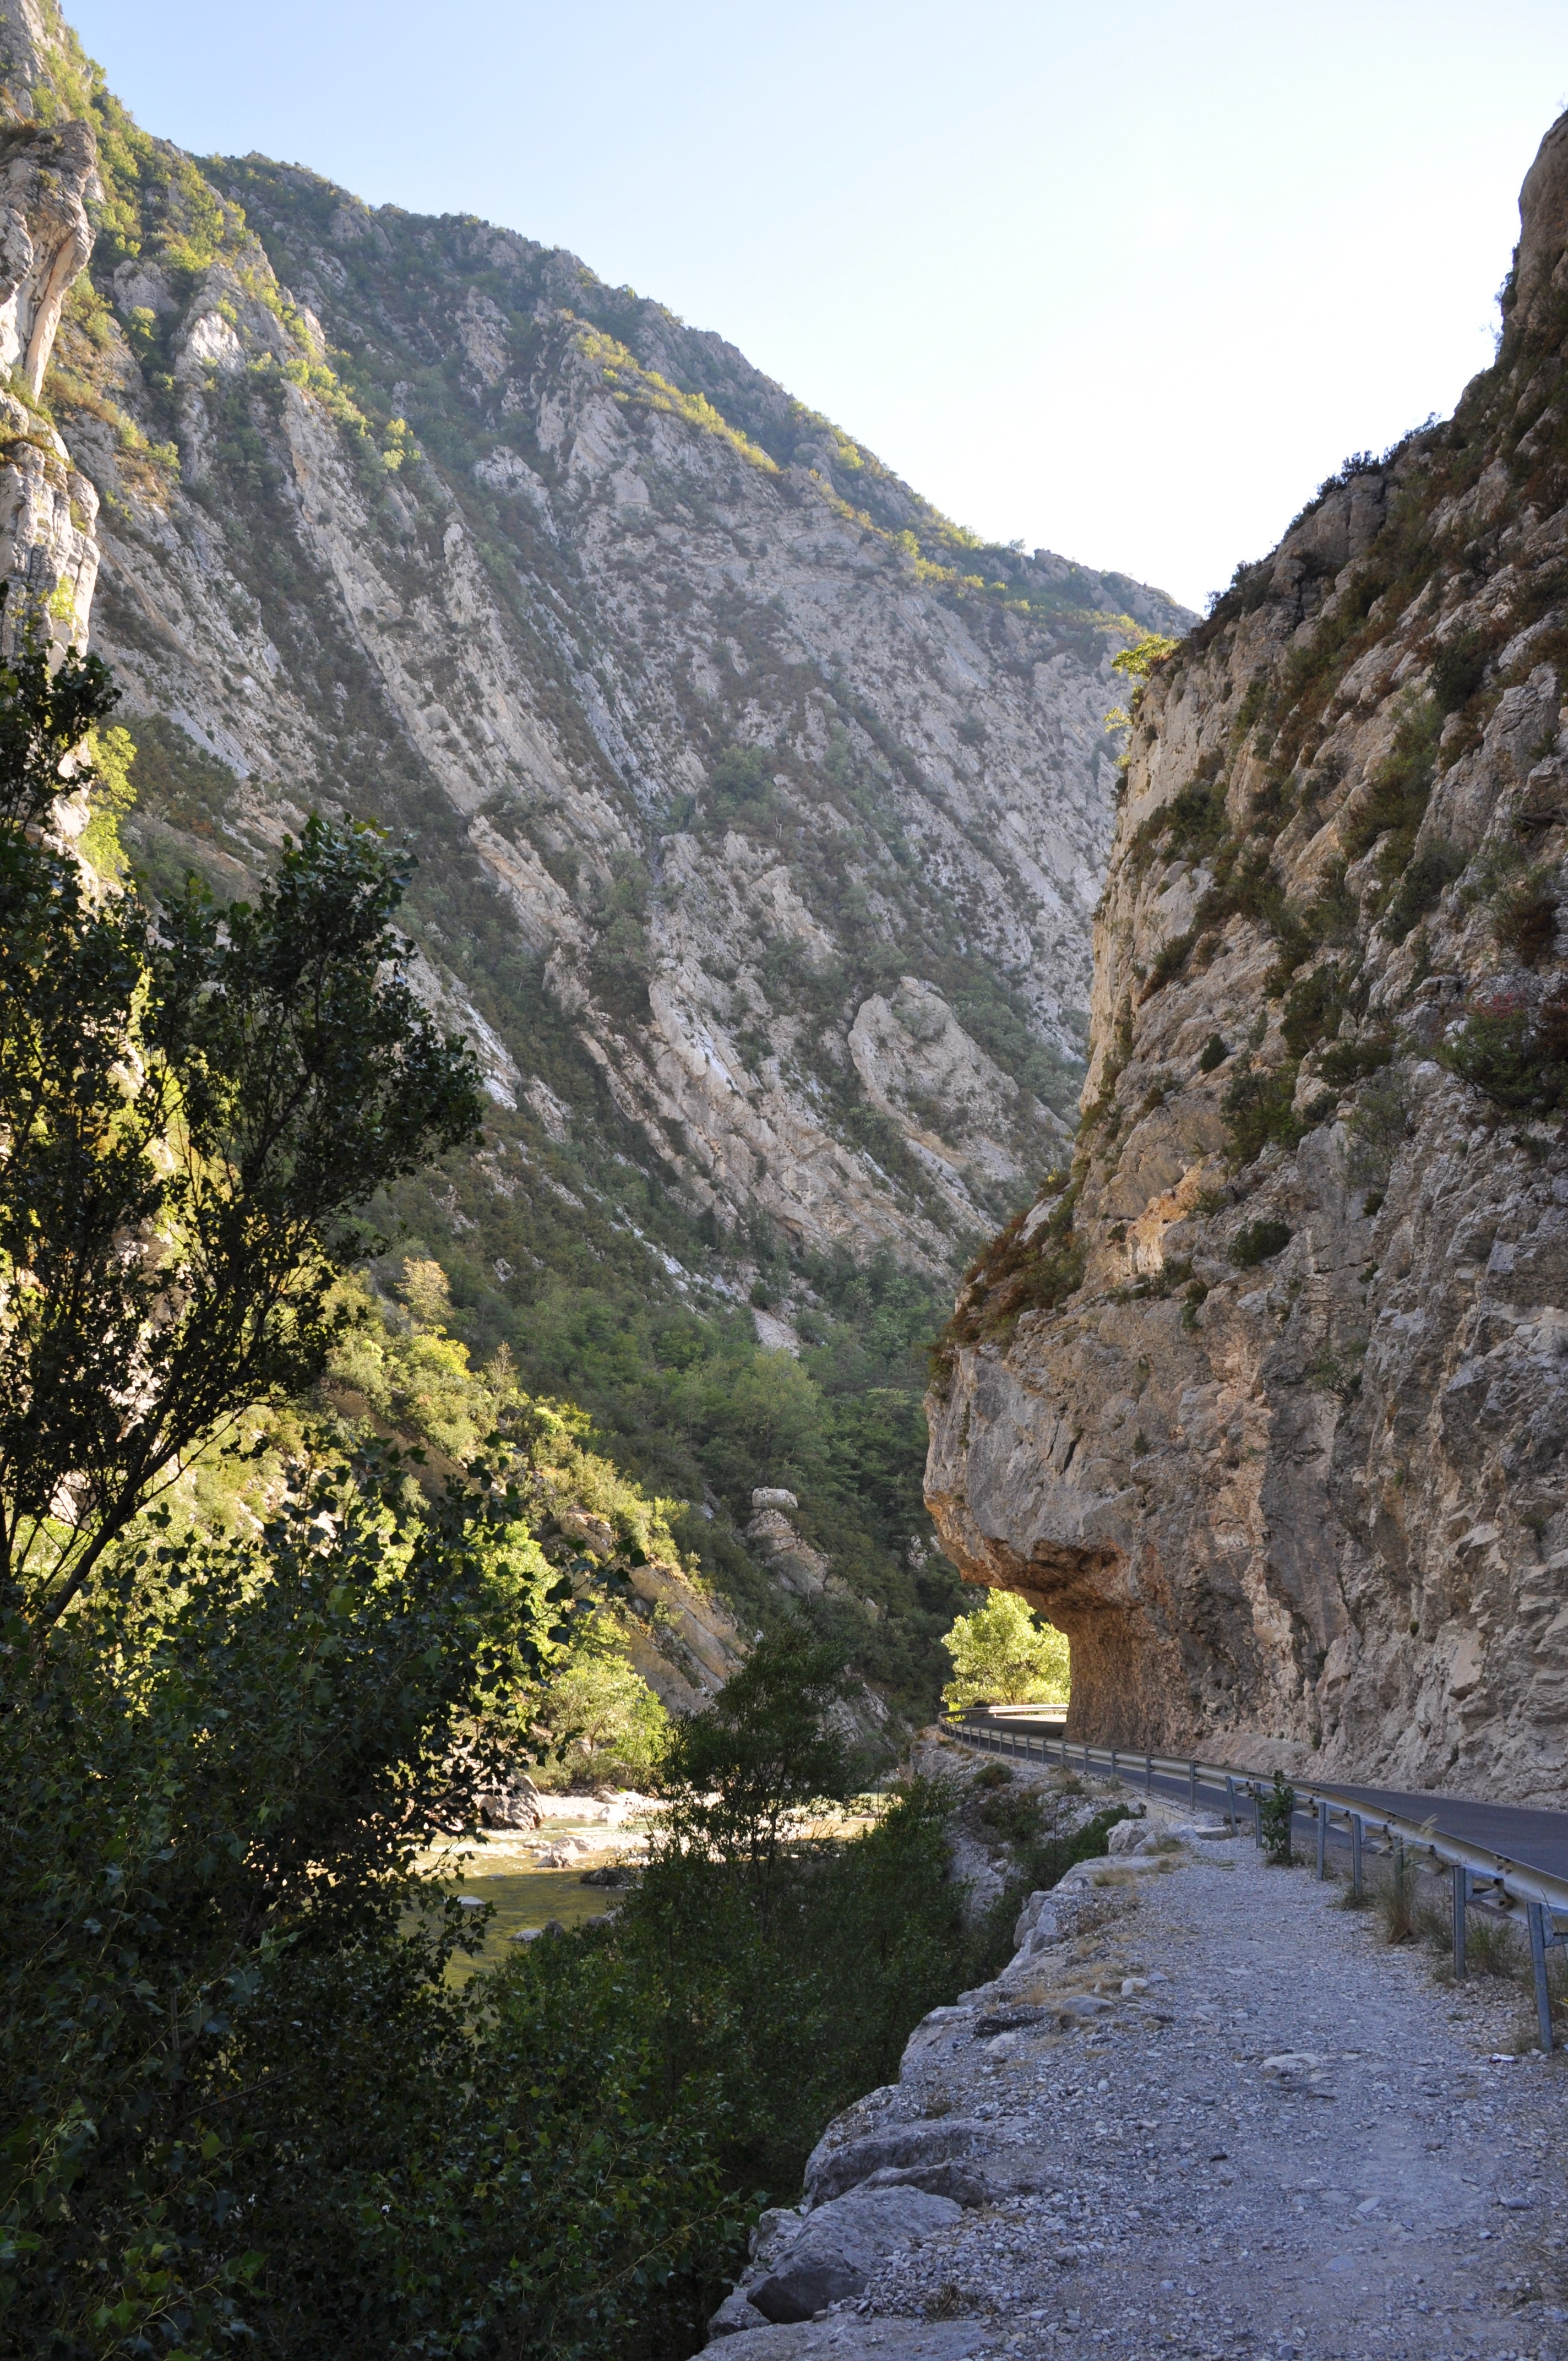
landscape, water, wilderness, walking, mountain, road, trail, lake, adventure, river, valley, mountain range, summer, cliff, france, green, fjord, canyon, ridge, mountain road, ravine, provence, gorges, verdon, wadi, landform, south of france, tarn, mountain pass, gorges du verdon, geographical feature, mountainous landforms